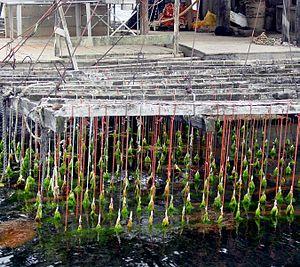
L’histoire de l'agriculture est l'histoire de la domestication des plantes, des animaux et du développement, par les êtres humains, des techniques nécessaires pour les cultiver ou les élever, puis de la modification des écosystèmes cultivés, transformés en agroécosystèmes. L'agriculture est apparue indépendamment dans différentes parties du monde lors de la Révolution néolithique, il y a parfois plus de dix mille ans. On peut supposer que cela a débuté par une agriculture de subsistance. Puis, peu à peu, s'est créée une agriculture de production et de négoce.